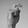
ASL letter: X